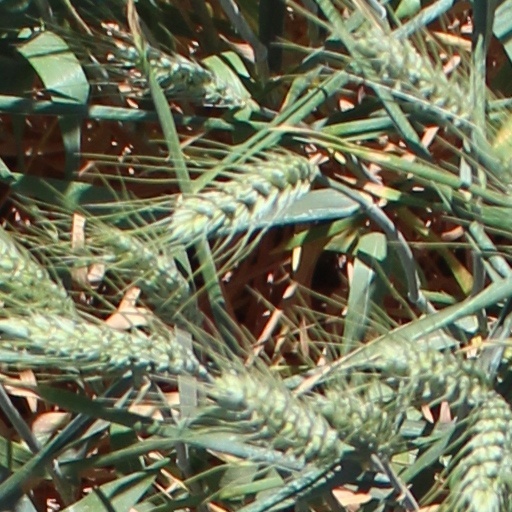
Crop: wheat